Phipps Street Burying Ground

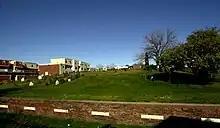

Since it was the only cemetery in Charlestown (which was annexed to Boston in the 19th century) for many years, it had a wide range of class and situation: